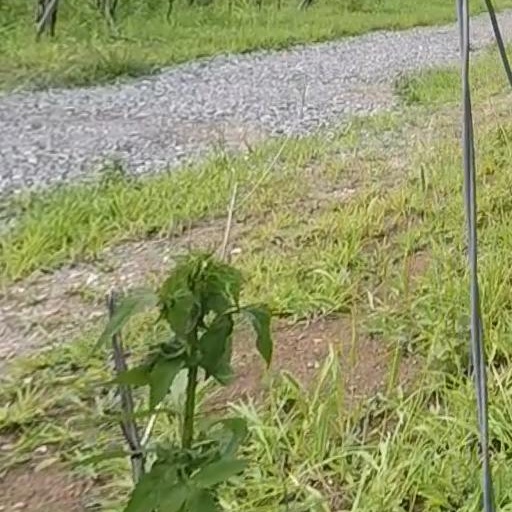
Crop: grape